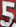
Number: 5